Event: Nepal Earthquake
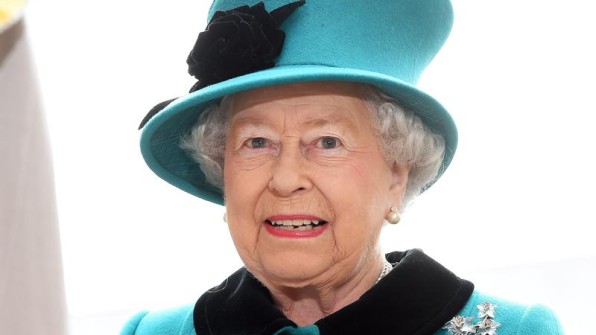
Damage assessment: no_damage